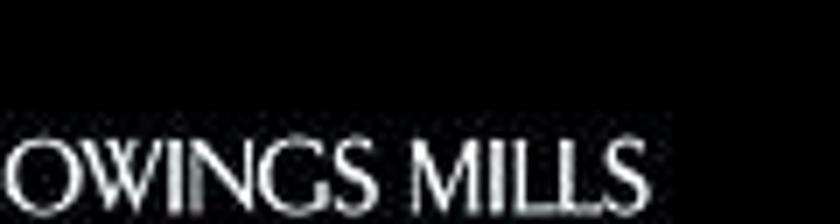
Building: Owings Mills Mall
Country: United States of America
Year built: 1986
Former shopping mall in Owings Mills, Maryland This article is about the shopping center. For the adjacent transport development, see Metro Centre at Owings Mills . Owings Mills Mall Entrance to Owings Mills Mall, June 2012 Location Owings Mills, Maryland , United States Coordinates 39°24′27″N 76°47′23″W / 39.40750°N 76.78972°W / 39.40750; -76.78972 Opening date July 30, 1986 Closing date September 23, 2015 Developer The Rouse Company Owner Kimco Realty No. of stores and services 155 No. of anchor tenants 4 No. of floors 2 (3 in Macy’s and Boscov’s) Website www.owingsmillsmall.com (2014 archive) Owings Mills Mall was a shopping mall in Owings Mills, Maryland , United States that hosted 155 stores and eateries, in the Baltimore County, Maryland , community of Owings Mills . It was owned and managed by General Growth Properties (now Brookfield Properties). While its main entrance was off Red Run Boulevard between Painters Mill Road and Owings Mills Boulevard , the mall was also accessible from the exit ramps of I-795 . It was originally known as Owings Mills Town Center . The mall was completely demolished in 2017, and redeveloped in 2019 as Mill Station. The mall's final anchor store was JCPenney , which closed its doors on April 8, 2016. Previous anchors were Bambergers , Hecht's , Macy's , Boscov's , Lord & Taylor , Saks Fifth Avenue , and Sears . IFL (International Furniture Liquidators) was temporarily located in the space vacated by Lord & Taylor. Sticks 'N' Stuff, a furniture retailer, was temporarily located in the Sears building before it was demolished in 2004. The mall experienced the closures of several national stores, leaving many vacancies in this once upscale shopping mall. History The outside of Owings Mills Mall The mall was announced as early as 1981, with vague plans that compared it to the White Marsh Mall in size. By late 1983, a summer 1986 opening had been announced as well as the fact that the mall was to feature 3 department store anchors with plans for two more. Anchors Saks Fifth Avenue, Bambergers, and Hecht's were announced in 1984. The mall opened on July 28, 1986 with the mall 95% leased and 80% of stores open. The area was identified as a primary growth center in 1979 by Baltimore County and originally intended to be built around a lake. The Rouse Company planned to develop the mall and surrounding area similar to its town center project in Columbia, Maryland . Environmental regulations changed during the time between the development of Columbia and Owings Mills and the Army Corps of Engineers concluded the lake would have a negative environmental impact. The mall was built, but the area does not include the waterfront focal point initially planned. Baltimore Metro Subway station The Owings Mills Metro Subway Station was opened by the Baltimore Metro Subway one year after Owings Mills Mall opened. Shuttle bus service with a 10 minute round trip was provided between the mall and the station. This shuttle bus service was discontinued in June 1992, leaving a less frequent bus service that provided this link only every 30 to 60 minutes. Alternatively, a one mile walk was possible between the mall and the Metro station which ran alongside an unused auxiliary parking lot of the mall, then down a hill through grass and vegetation on a winding asphalt pathway, before reaching one of the Metro parking lots. Christina Brown murder At 2:18 PM on September 25, 1992, Christina Marie Brown was found dead from a gunshot wound to the back of the head along the vegetation lined portion of the path between the mall and the Metro station. She was found ten minutes after leaving work as an employee of a cleaning company under contract to Saks Fifth Avenue at the mall, and was believed to have been traveling to the Metro station, en route to her home in Baltimore City. Brown was shot after she resisted a robbery attempt, and her purse, containing about $120, was taken. The pathway was closed on November 25, 1992, in response to Brown's murder. The murder received heavy local media attention, which led to a long-standing perception that Owings Mills Mall was unsafe. After the closure of the trail, a walk between the mall and metro became impractical for most, thereby requiring the use of regular bus service. In 1997, bus service between the two locations was improved. The ease of public transportation allowed visitors from inner city urban areas to get to and from this mall much more easily than other suburban malls in the Baltimore metropolitan area . The inside of Owings Mills Mall Decline and closure The mall was quite popular throughout the mid-late eighties and well into the '90s.  Exclusive and upscale stores such as Saks Fifth Avenue, Williams Sonoma, and Benetton were tenants.  As a result of the renovations at other local Baltimore area suburban malls Towson Town Center and The Mall in Columbia , crime committed in and around the mall, and the shift in the socio-economic climate of the community surrounding the mall, Owings Mills Mall had steadily lost business since that time. Saks Fifth Avenue closed in 1996, and was replaced with JCPenney. Owings Mills Mall received growing competition as other local malls have expanded.  Towson Town Center added Nordstrom in 1991 and that was the final blow to Owings Mills Mall upscale status.  The Rouse Company purchased Towson Town Center in 1998. The Rouse Company and General Growth Properties have continued to promote Towson Town Center and The Mall in Columbia as premier malls, while leaving Owings Mills Mall stuck in the middle. An expansion in 1998 added Sears and Lord & Taylor, but they closed in 2001 and 2002, respectively. Stix n' Stuff, a short-lived furniture retailer moved into the Sears building, but closed in 2004, and the building was subsequently demolished to make way for an adjacent residential development. IFL (International Furniture Liquidators) moved into the Lord & Taylor building, but was short-lived and closed soon after. The building remained vacant until demolition. When Macy's acquired Hecht's in late 2006, Macy's moved into the former Hecht's building, and Boscov's moved in to the original Macy's building. However, Boscov's announced in 2008 that this location would close as part of a plan to close 10 locations due to the company filing for Chapter 11 Bankruptcy. This left JCPenney and Macy's as the remaining anchors. An October 2010 story on the mall in the Baltimore Sun stated that the mall was 22.6% vacant. WBAL-TV reported on November 10, 2011, that Owings Mills Mall would be demolished in 2013, with a new "outdoor style" mall similar to the revamped Hunt Valley Towne Centre to be completed by 2014. An October 2014 story in the Baltimore Business Journal stated that the mall was "about half vacant." In late September 2015, the interior of the mall was closed, leaving only Macy's, JCPenney, out-parcel restaurants and movie theater in operation. Macy's closed in November 2015, and JCPenney announced on January 13, 2016, that it would close its Owings Mills location in the Spring. Fixtures from the mall were auctioned in March 2016. Demolition of the mall started in August 2016, and was completed in March 2017. Redevelopment as Mill Station As of March 2017, the mall was completely demolished, and readied for redevelopment. On December 5, 2017 it was announced that the property would be redeveloped as a lifestyle shopping center called Mill Station.  The $108 million project will be 575,000 square feet (53,400 m 2 ) and anchored by Costco , Lowe's , and Dick's Sporting Goods . There will be at least 30 total tenants.  Construction began in early 2018 and was completed in early 2019. Costco however, opened in October 2018. The existing 17-screen AMC Theatres , originally a General Cinema opened in 1998, was also fully remodeled. Peripheral properties Owings Mills Restaurant Park opened next to the mall in 1998; it is a collection of five sit-down restaurants such as Red Lobster and the Olive Garden . A mixed-use, transit-oriented development first called Owings Mills Metro Centre (now Metro Centre at Owings Mills ), exists alongside Mill Station. References